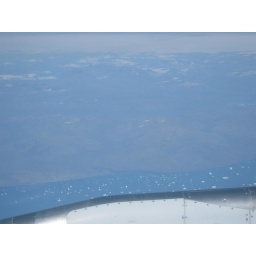
seen from the plane flying over Greenland